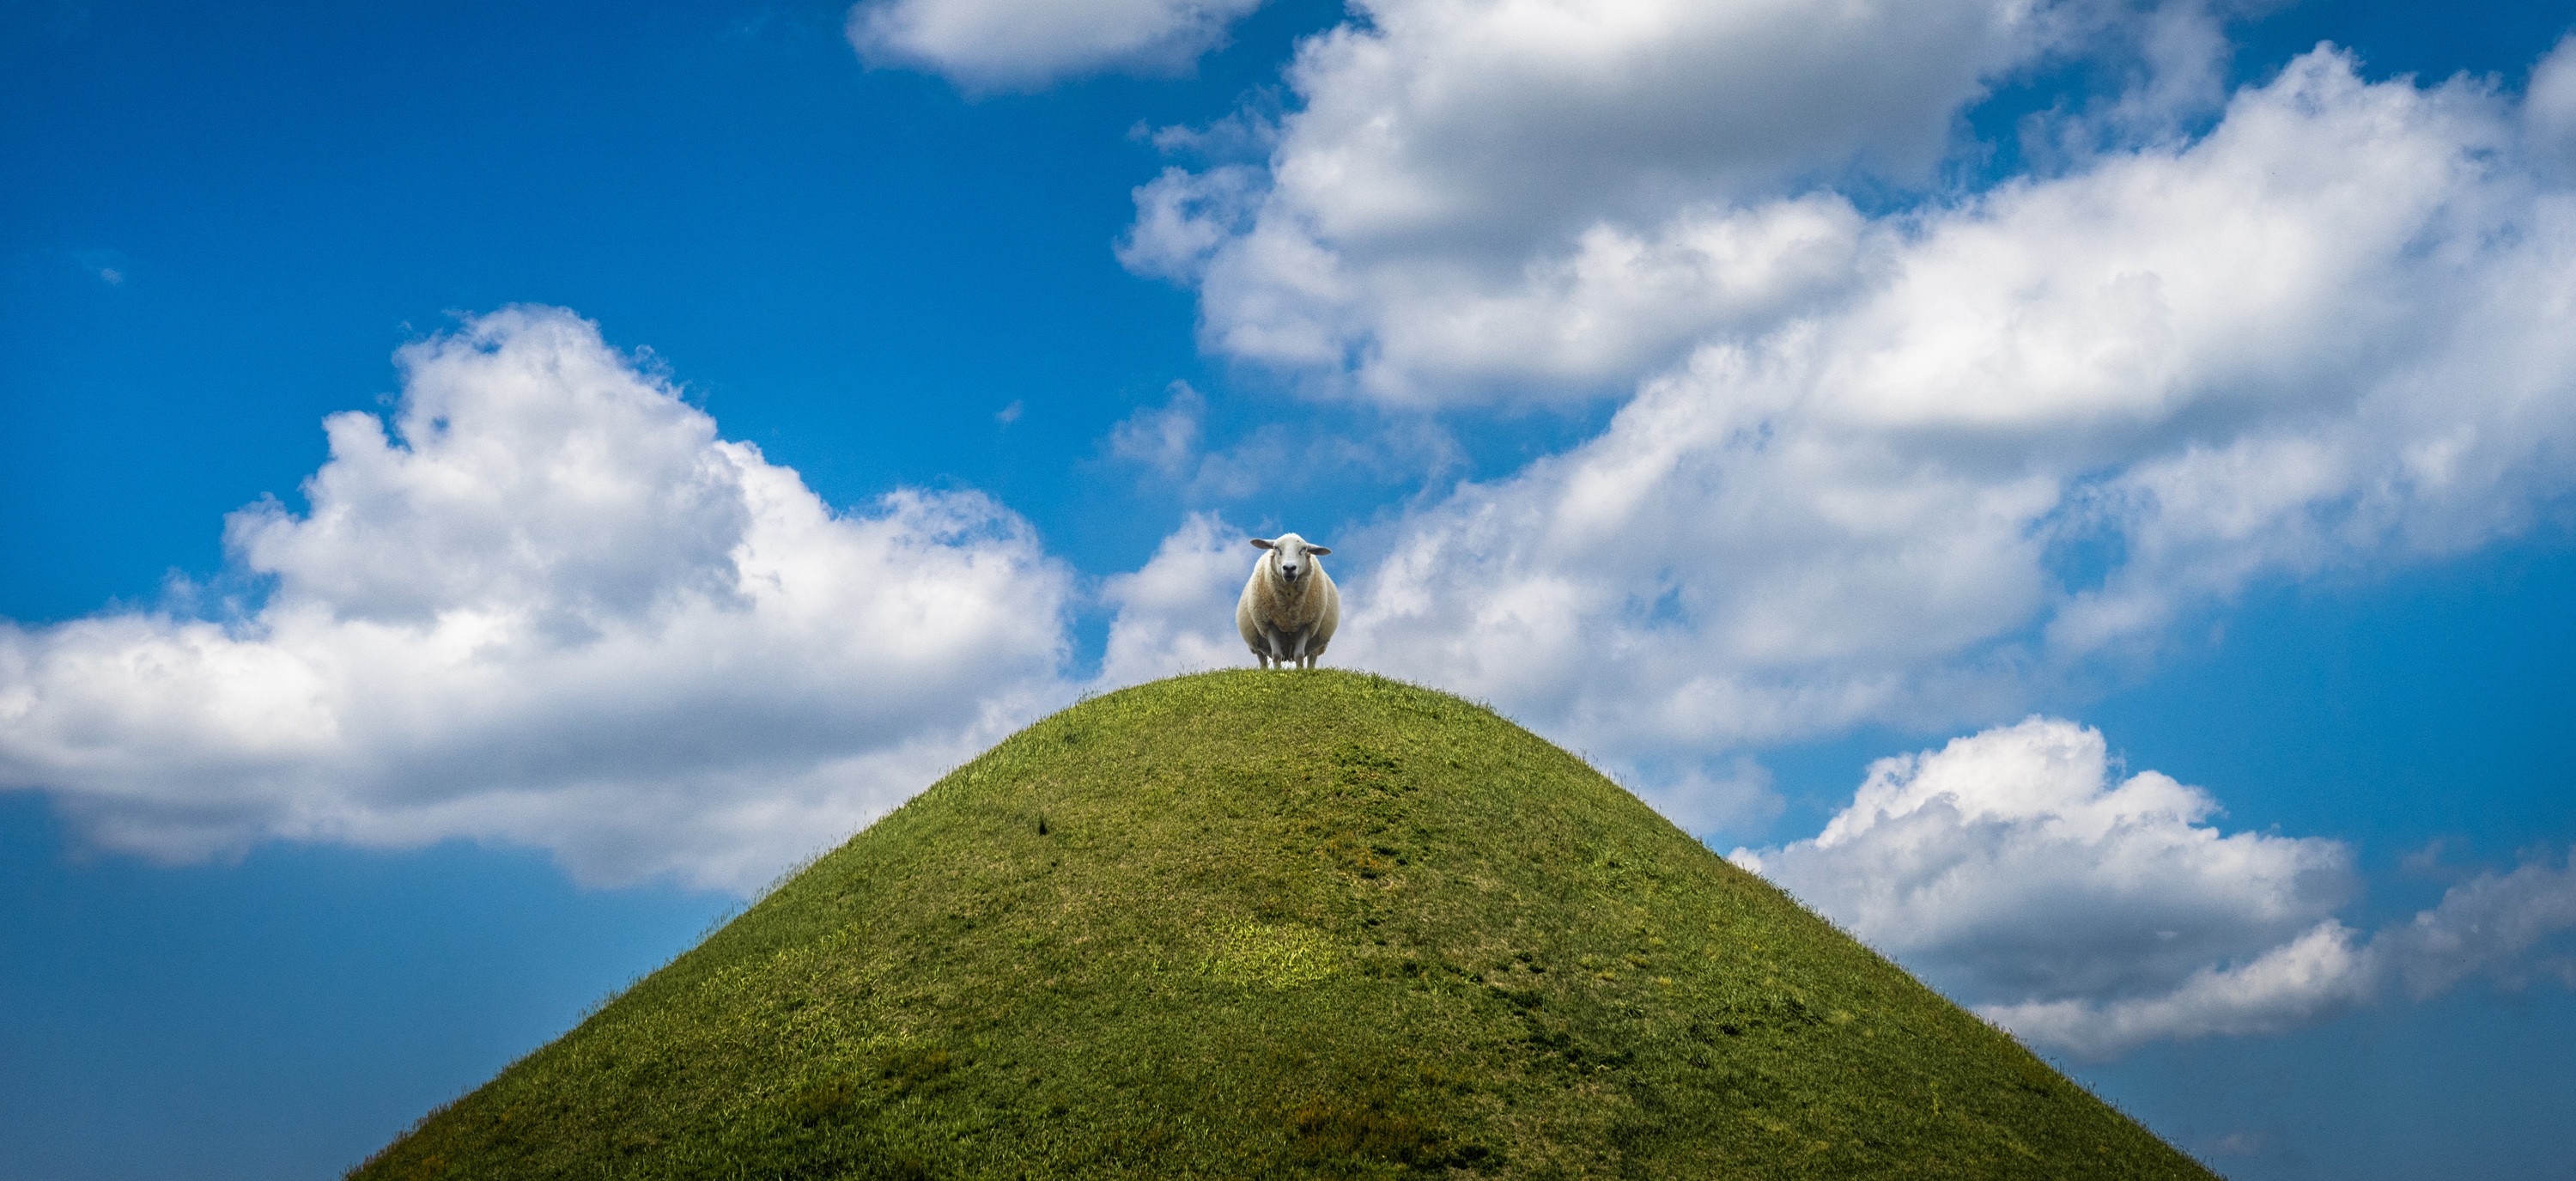
landscape, nature, grass, horizon, mountain, abstract, cloud, sky, white, field, meadow, sunlight, hill, flower, animal, mountain range, spring, green, blue, blue sky, grassland, plateau, yang, ecosystem, rural area, meteorological phenomenon, atmosphere of earth, mountainous landforms